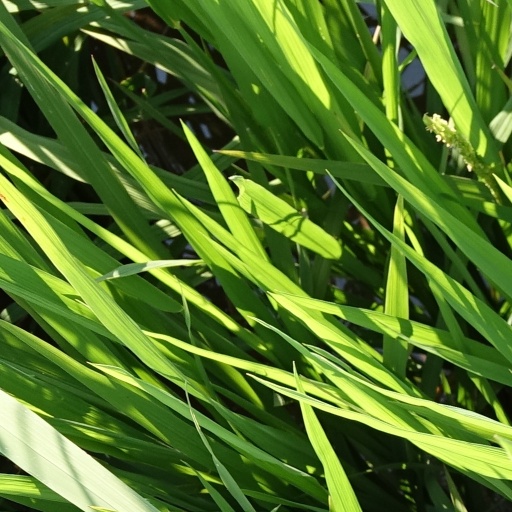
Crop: rice